History of Earth

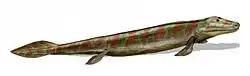
"Tiktaalik", a fish with limb-like fins and a predecessor of tetrapods. Reconstruction from fossils about 375 million years old.

Oxygen accumulation from photosynthesis resulted in the formation of an ozone layer that absorbed much of the Sun's ultraviolet radiation, meaning unicellular organisms that reached land were less likely to die, and prokaryotes began to multiply and become better adapted to survival out of the water. Prokaryote lineages had probably colonized the land as early as 3 Ga even before the origin of the eukaryotes. For a long time, the land remained barren of multicellular organisms. The supercontinent Pannotia formed around 600 Ma and then broke apart a short 50 million years later. Fish, the earliest vertebrates, evolved in the oceans around 530 Ma. A major extinction event occurred near the end of the Cambrian period, which ended 488 Ma.